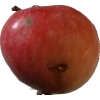
Label: Apple 10